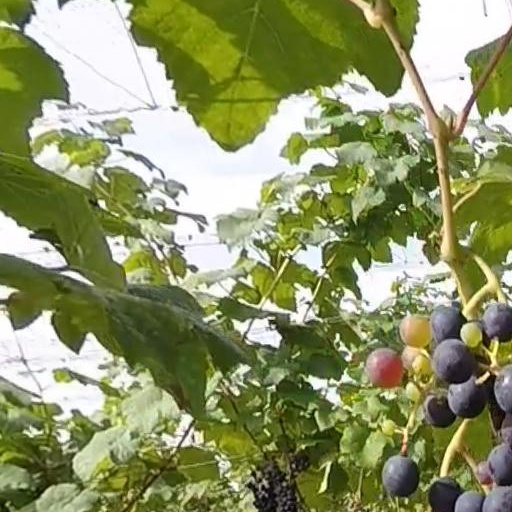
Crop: grape